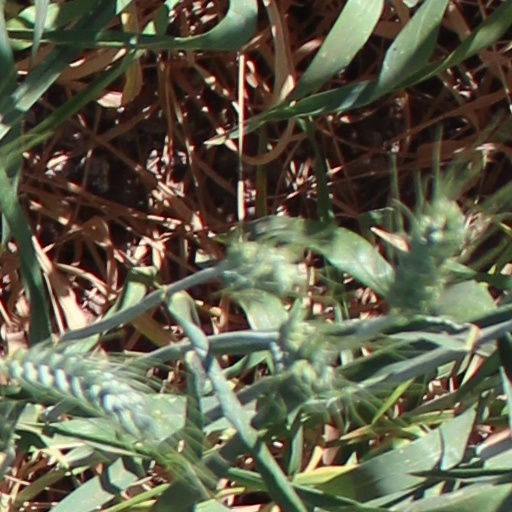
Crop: wheat